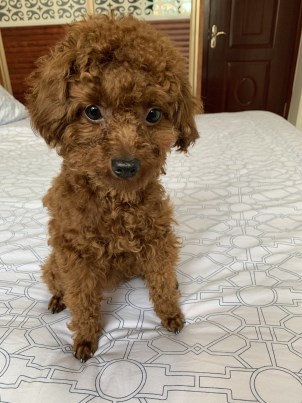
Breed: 7449-n000128-teddy